Brian Josephson

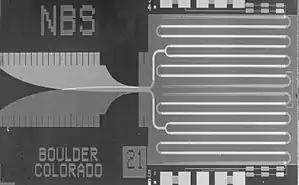
One-volt NIST Josephson junction array standard with 3020 superconducting junctions.

His calculations were published in "Physics Letters" (chosen by Pippard because it was a new journal) in a paper entitled "Possible new effects in superconductive tunnelling," received on 8 June 1962 and published on 1 July. They were confirmed experimentally by Philip Anderson and John Rowell of Bell Labs in Princeton; this appeared in their paper, "Probable Observation of the Josephson Superconducting Tunneling Effect," submitted to "Physical Review Letters" in January 1963.